Maxi Pereira

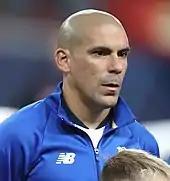
Pereira with Porto in October 2018

On 30 June 2015, Pereira left Benfica following the expiration of his contract. Fifteen days later, he joined rivals FC Porto as a replacement for Real Madrid-bound Danilo. His competitive debut occurred on 15 August, in a 3–0 home victory over Vitória S.C. where he provided two assists for teammates Vincent Aboubakar and Silvestre Varela. The following 6 March he scored his first goal for the team, a late equaliser in a 1–3 loss at S.C. Braga.